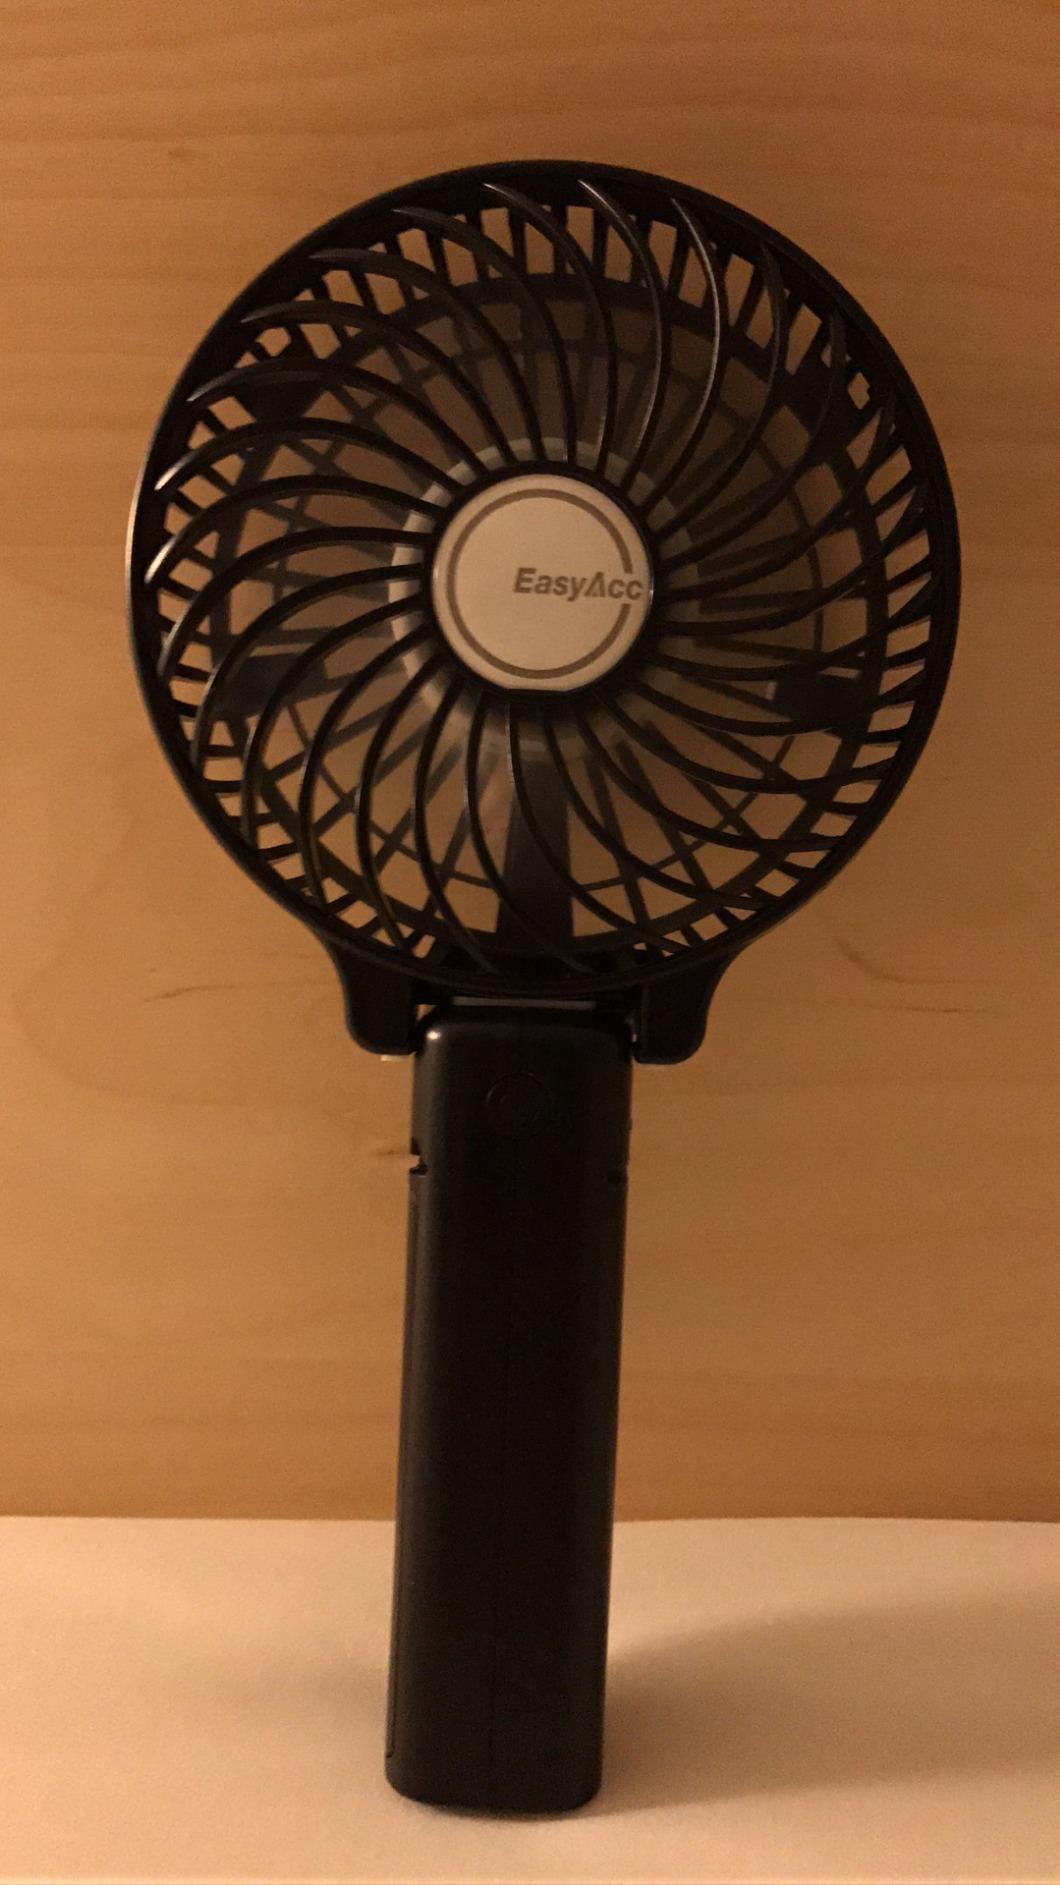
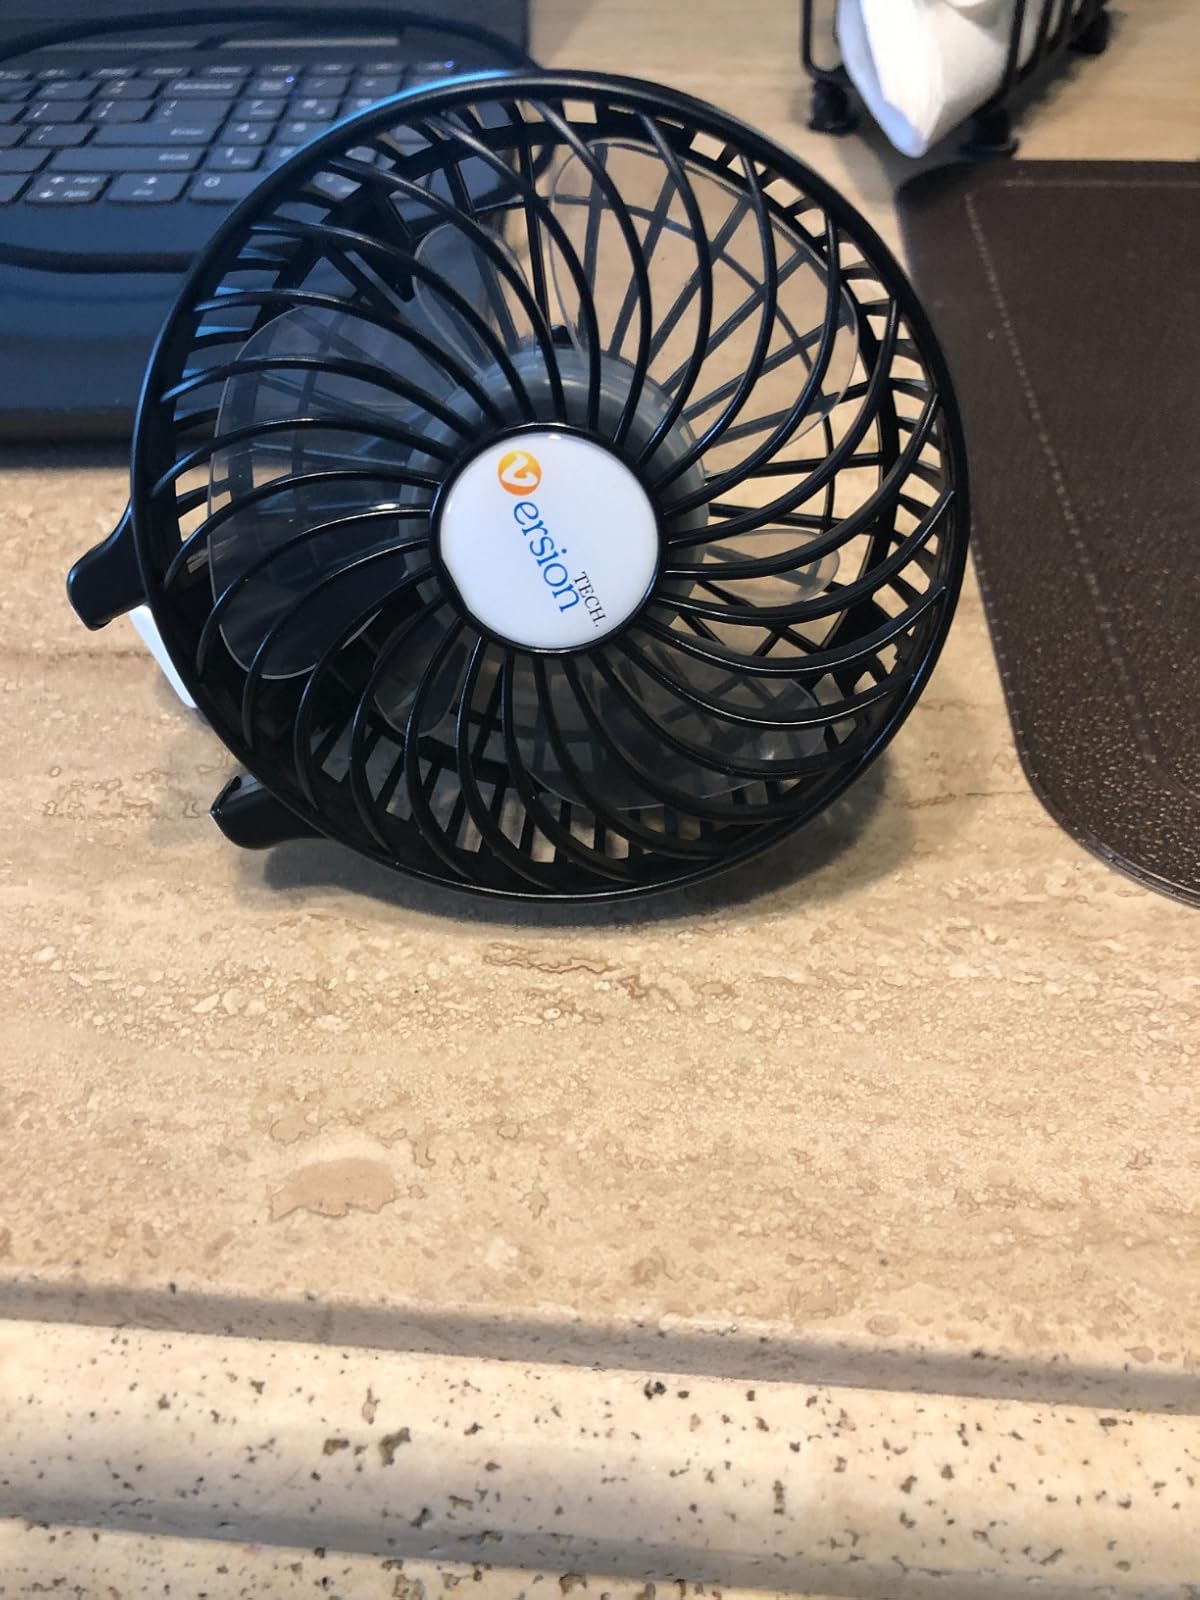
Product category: fan
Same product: no